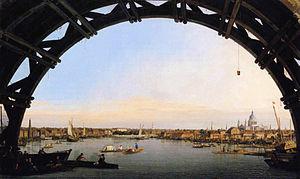
Giovanni Antonio Canal, plus connu sous le nom de Canaletto, est un peintre vénitien célèbre pour ses panoramas de Venise.